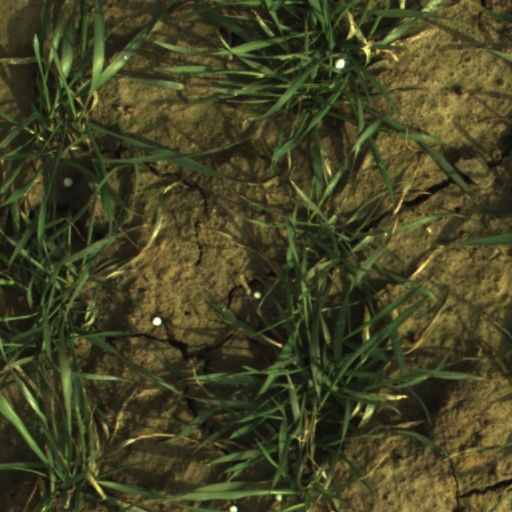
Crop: wheat